Mommur Chasma

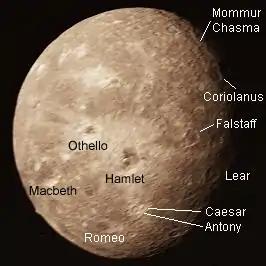
"Voyager 2" image of Oberon showing Mommur Chasma near the limb at upper right.

Mommur Chasma is the largest 'canyon' on the known part of the surface of Uranus' moon Oberon. This feature probably formed during crustal extension at the early stages of moon's evolution, when the interior of Oberon expanded and its ice crust cracked as a result. The canyon is an example of graben (rift valley) or scarp produced by normal fault(s). The chasma was first imaged by Voyager 2 spacecraft in January 1986.